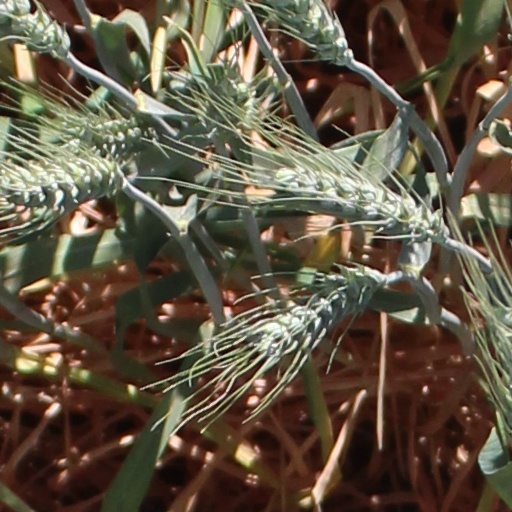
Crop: wheat